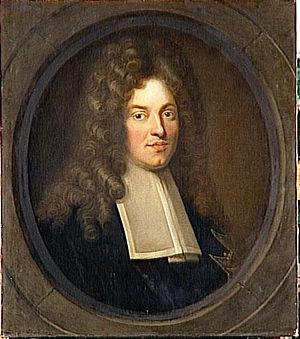
Portrait de Jean-Baptiste Colbert de Seignelay (1651-1690), secrétaire d'Etat de la Marine sous Louis XIV
Seignelay est une commune française située dans le département de l'Yonne en région Bourgogne-Franche-Comté